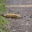
Label: shrew